F. G. Williams House

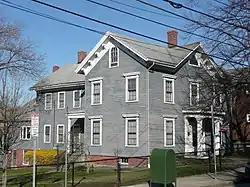

The F. G. Williams House is a historic house in Somerville, Massachusetts. The 20-room, 2.5-story wood-frame house was built c. 1855 for Frank G. Williams, a dealer in kitchen furnishings, and is one of the city's best examples of a center-gable Italianate house. Details include the trefoil window in the center gable, round-arch windows in the side gable ends, as well as carved brackets under the deep gables and an ornate porch and window enframement. Purchased in 1955 by John and Genevieve Daly, they completely restored the exterior, including new roof and gutters in 2015.